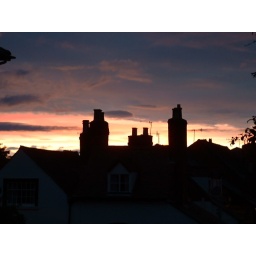
Night sky over the house